Thomas Mann Gymnasium (Budapest)

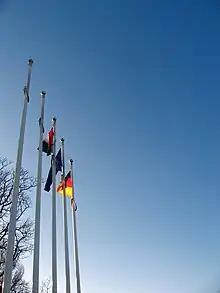
The flags of the European Union, the Federal Republic of Germany and Hungary are displayed in the Upper Yard.

The school prides itself on its diversity, serving students from a wide range of cultural, ethnic and racial backgrounds. Albeit smaller than most other international schools in Budapest, it is proportionally more diverse and more focused on a cosmopolitan education with especially Grades 9-12 serving as examples of cross-cultural communication and understanding.